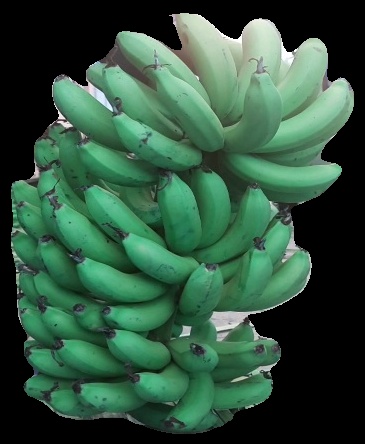
Variety: pachbale
Grade: grade2